The Fox, the Wolf and the Husbandman

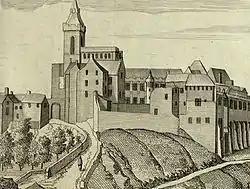
Dunfermline Abbey from a 17th-century engraving. Robert Henryson, author of "The Morall Fabillis", was associated with the place.

The Fox, the Wolf and the Husbandman is a poem by the 15th-century Scottish poet Robert Henryson and part of his collection of moral fables known as the "Morall Fabillis of Esope the Phrygian". It is written in Middle Scots. As with the other tales in the collection, appended to it is a "moralitas" which elaborates on the moral that the fable is supposed to contain. However, the appropriateness of the moralitas for the tale itself has been questioned.